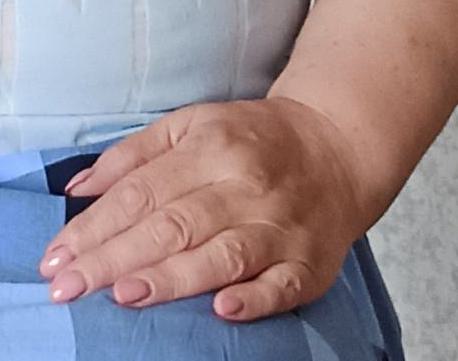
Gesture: no_gesture